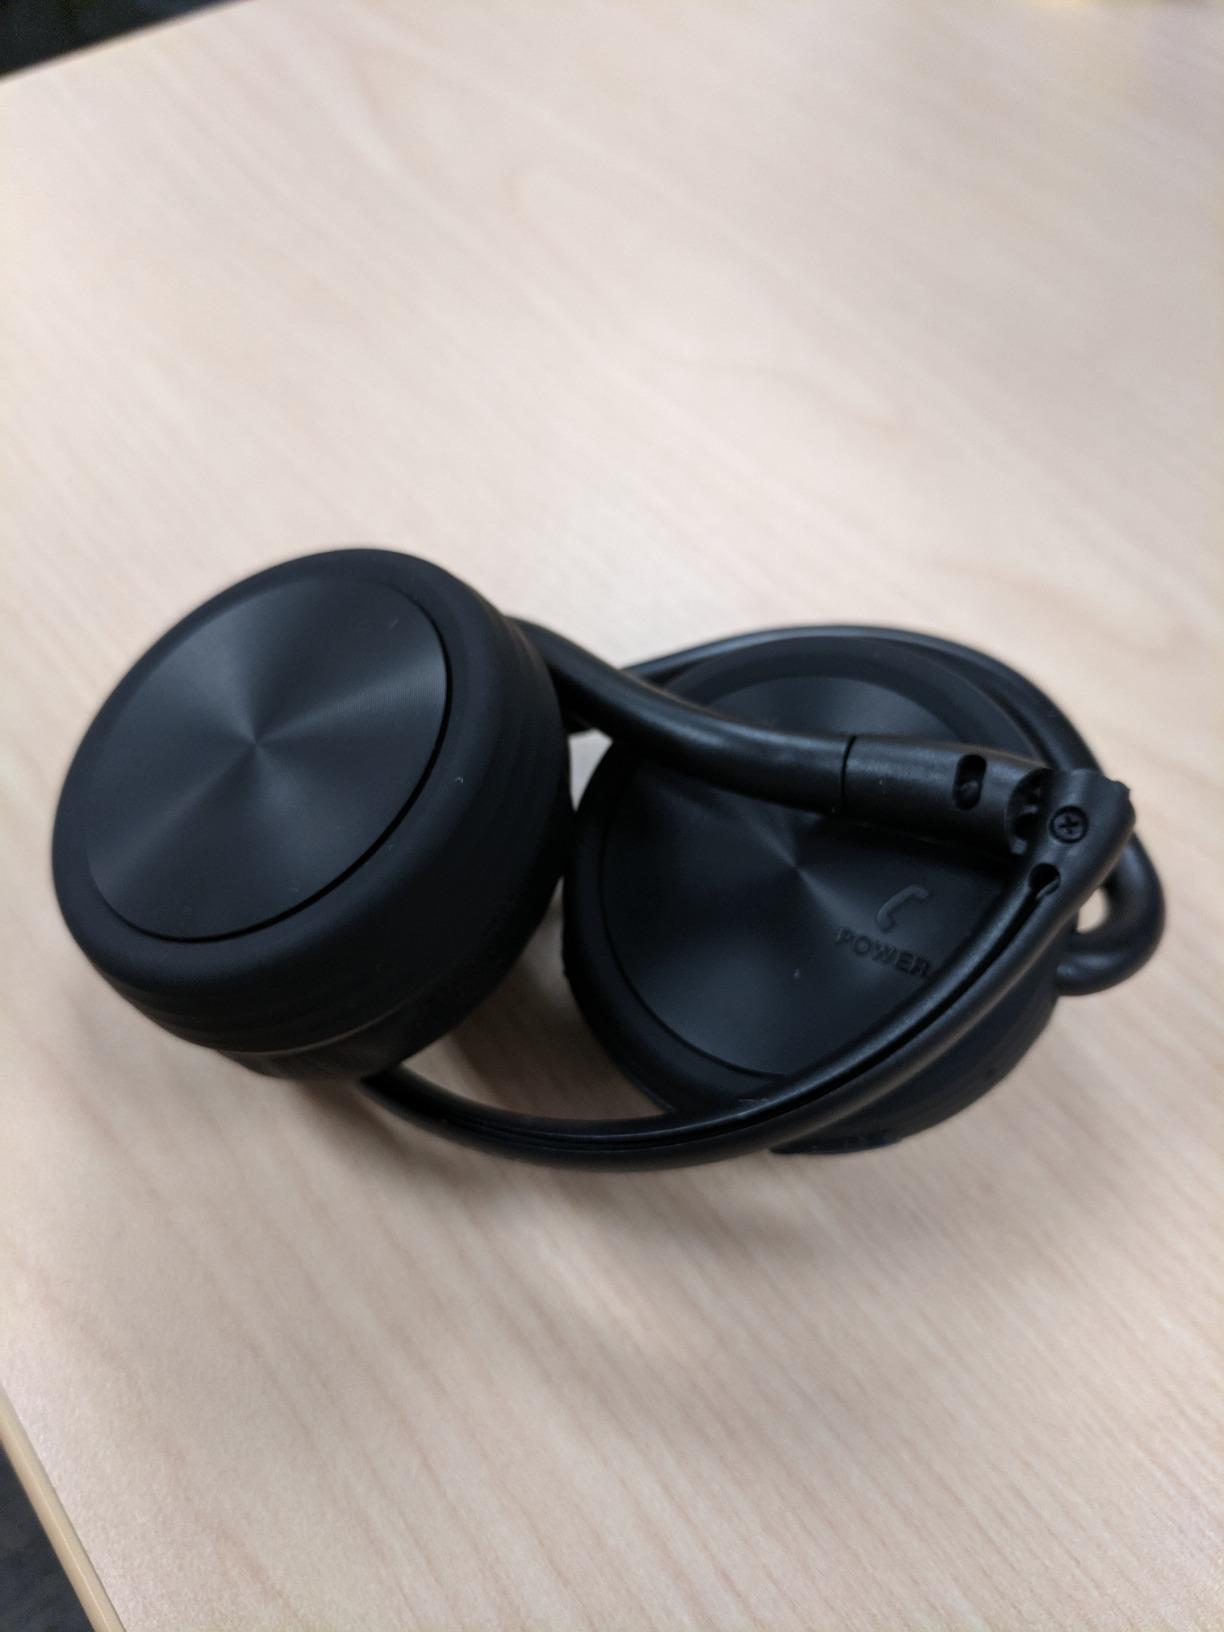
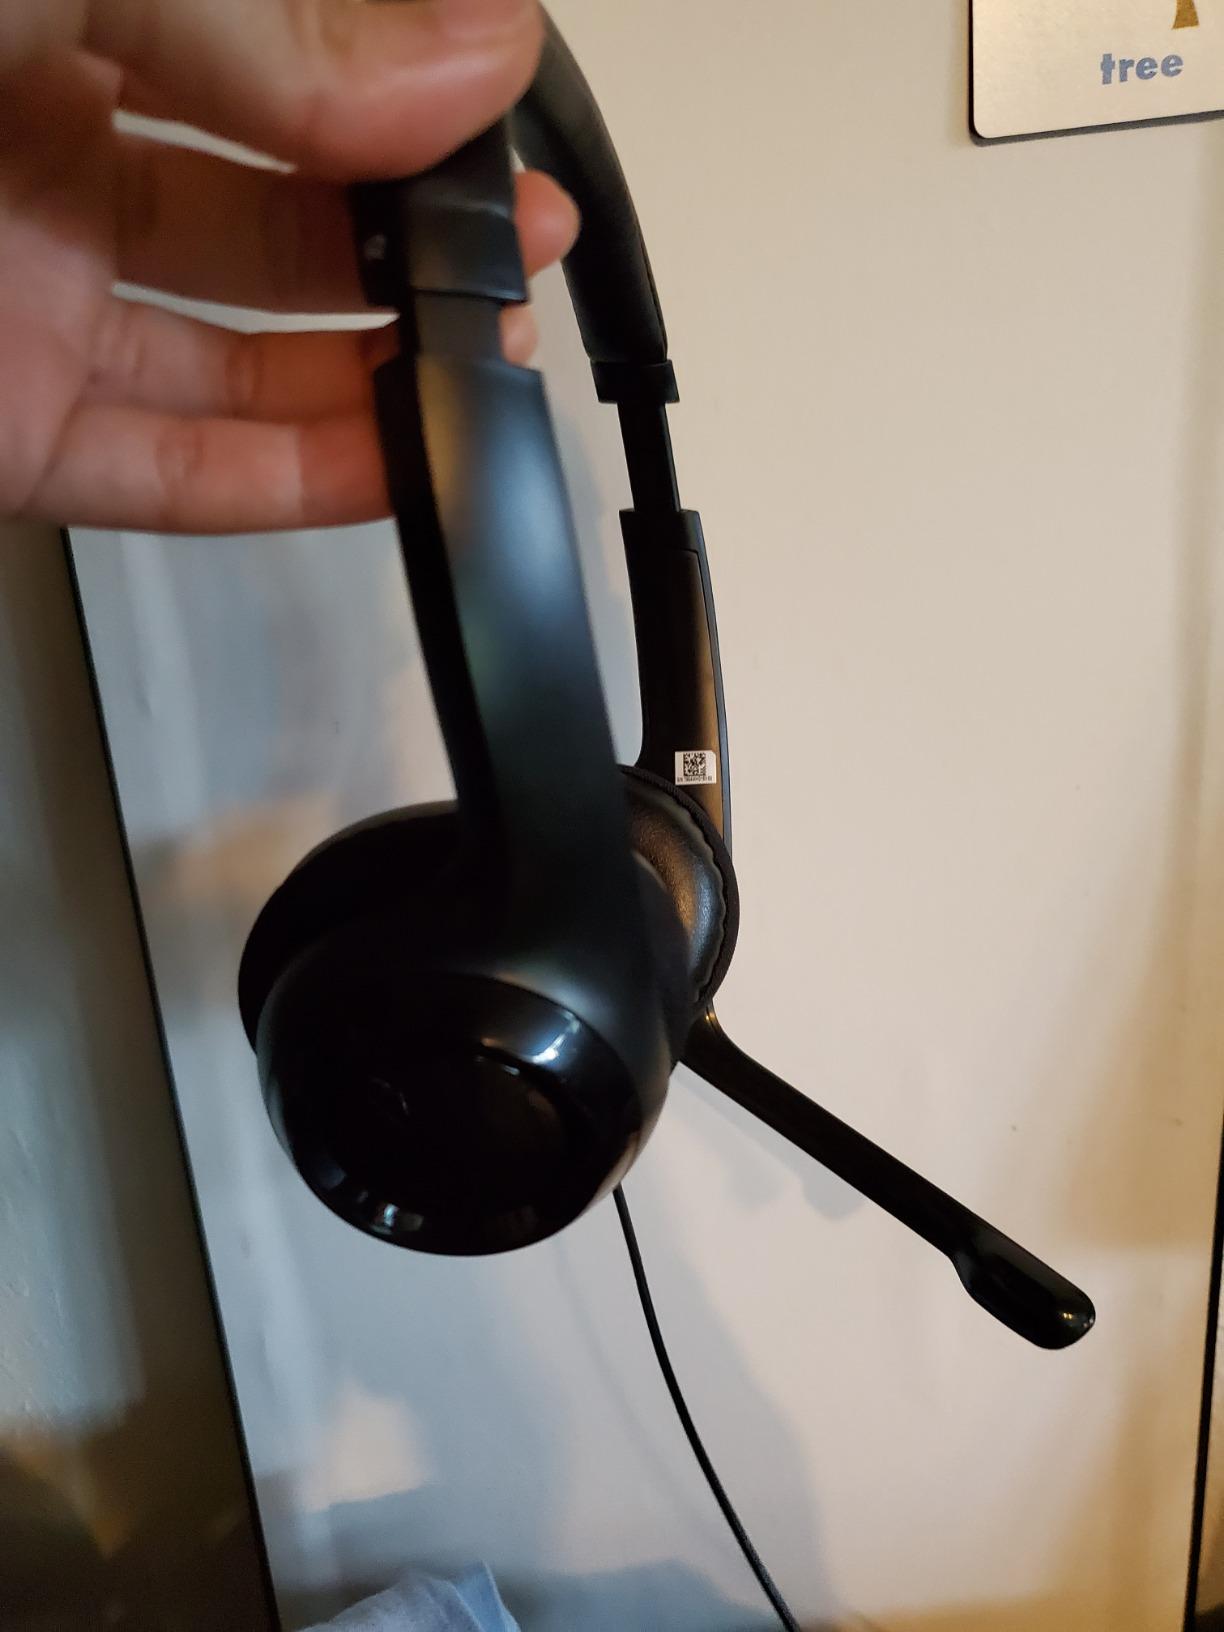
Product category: headphones
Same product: no